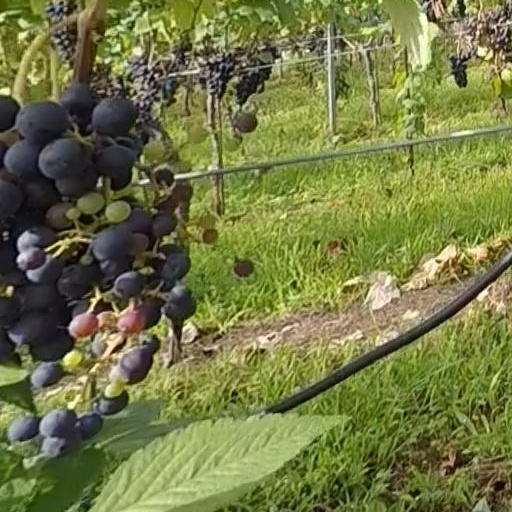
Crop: grape